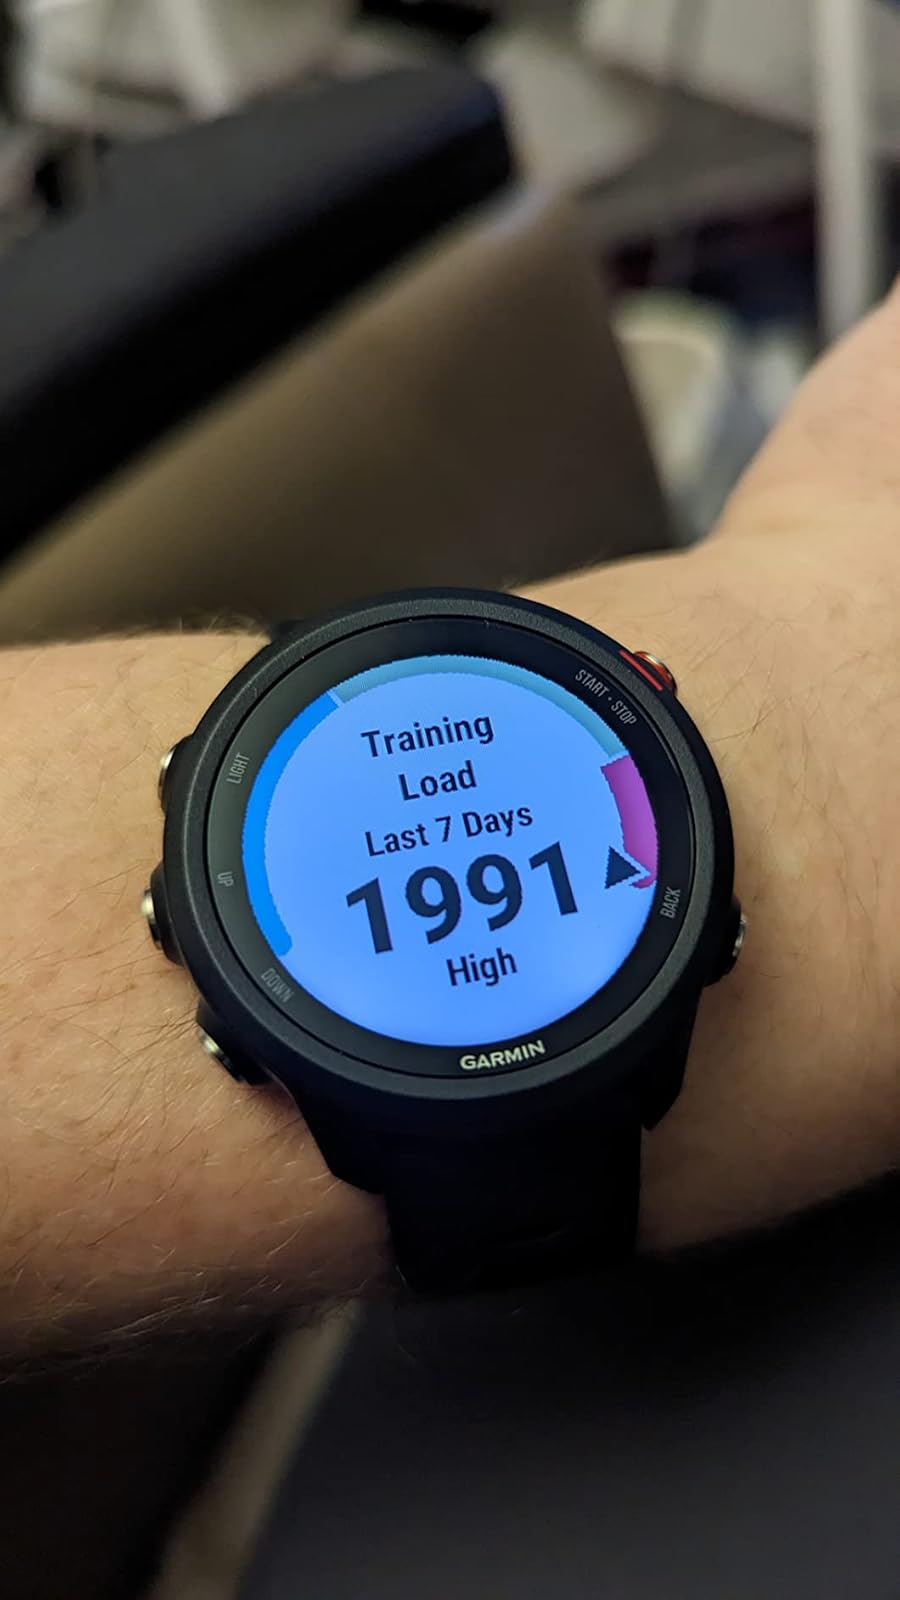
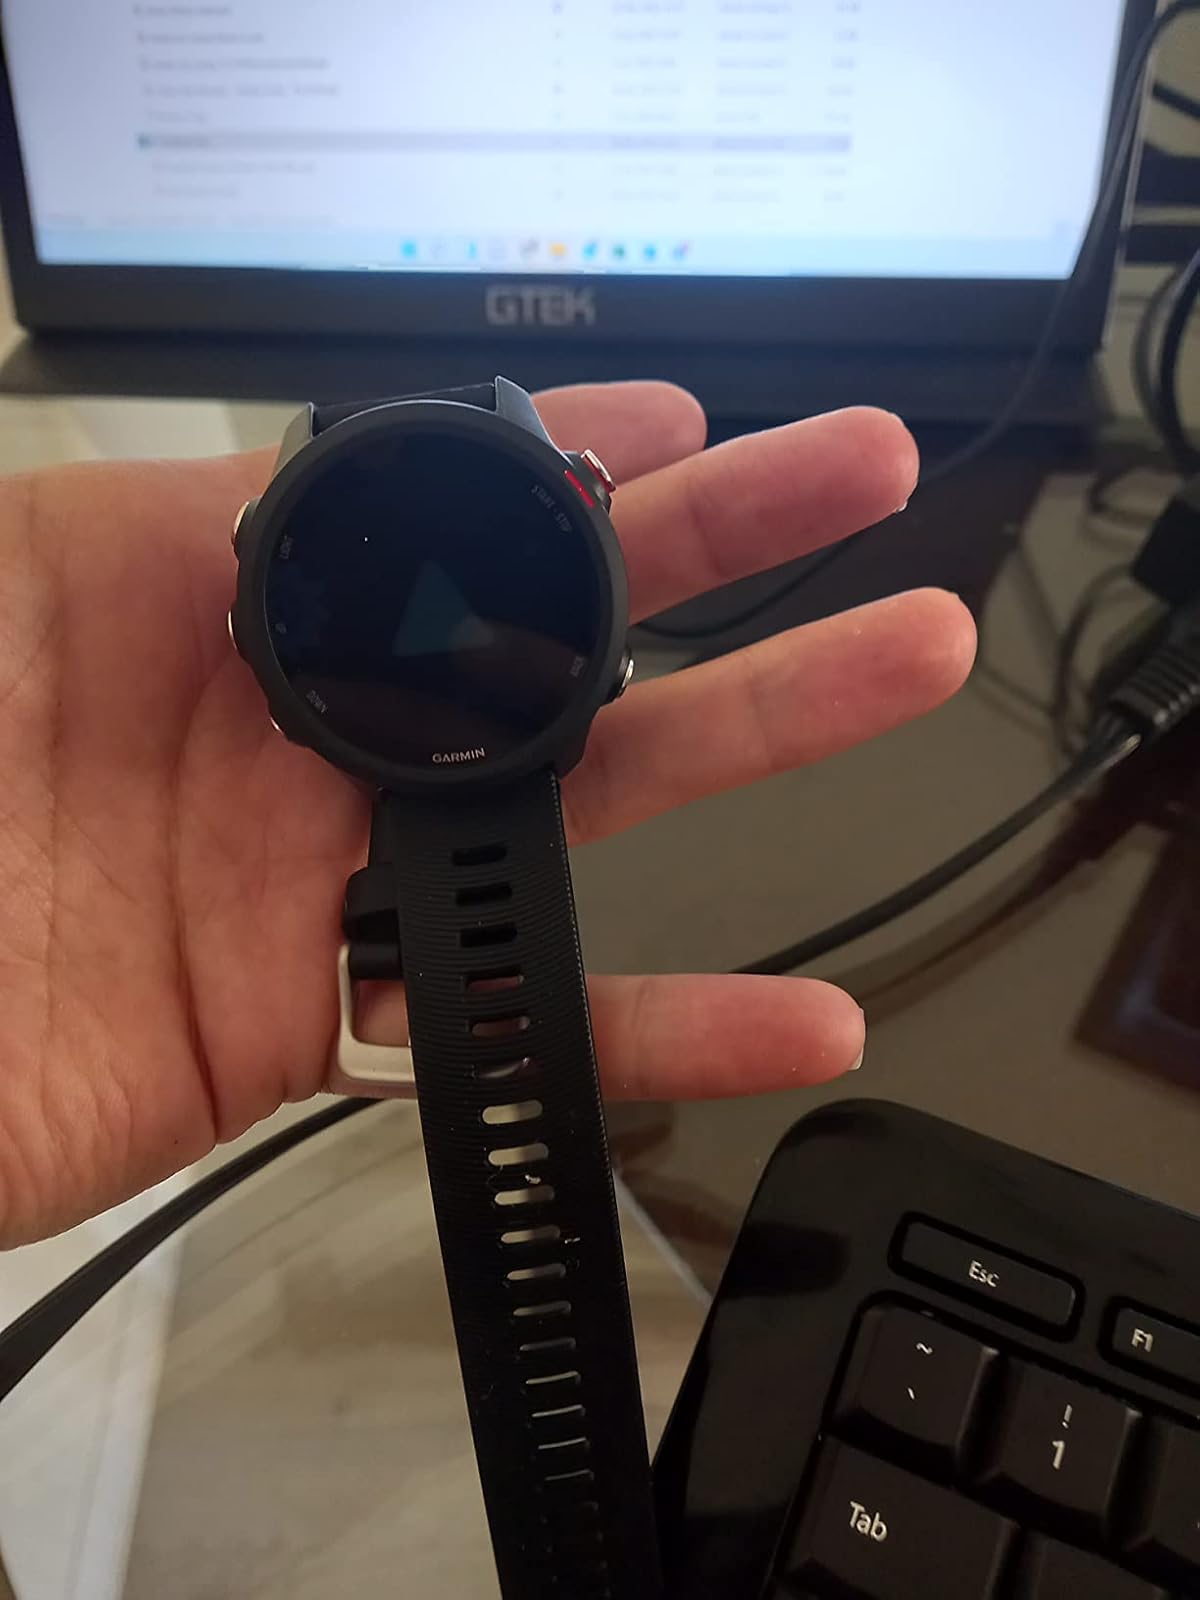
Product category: smartwatch
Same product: yes